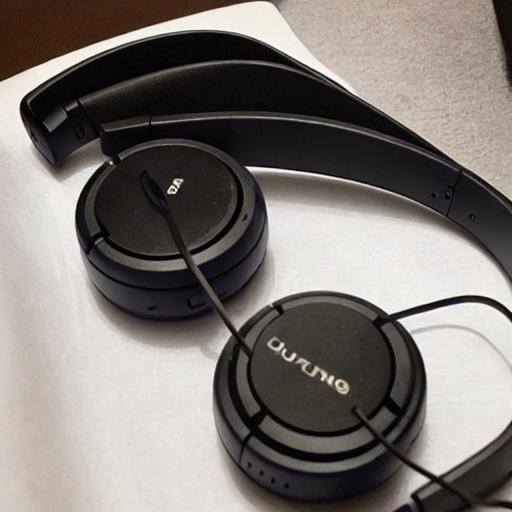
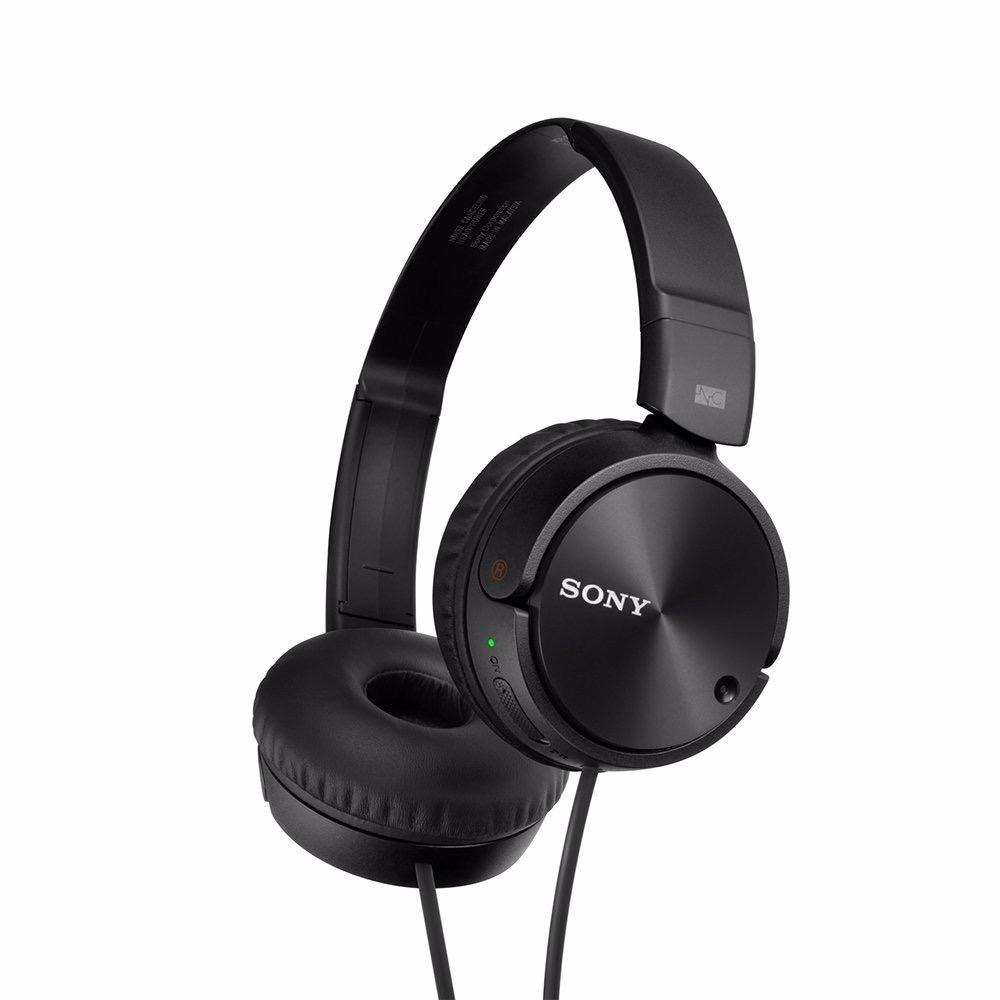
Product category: headphones
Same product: no